Tomb of Shah Nawaz Khan

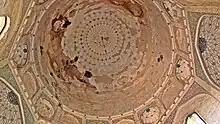
Interior of the dome decorated with Islamic geometric patterns

The Tomb of Shah Nawaz Khan is a 17th-century Mughal tomb in Burhanpur, in the Indian state of Madhya Pradesh. It is listed as a monument of national importance. The tomb is also nicknamed the "Black Taj Mahal" owing to the black stone used in its construction.